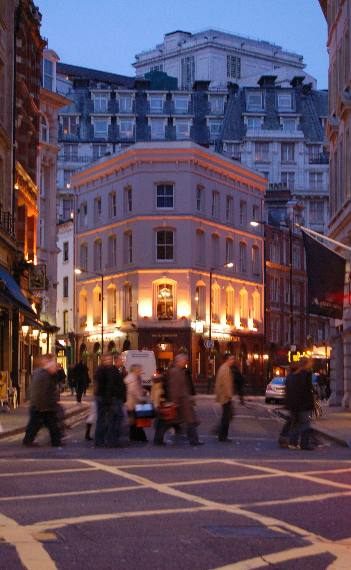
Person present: Yes